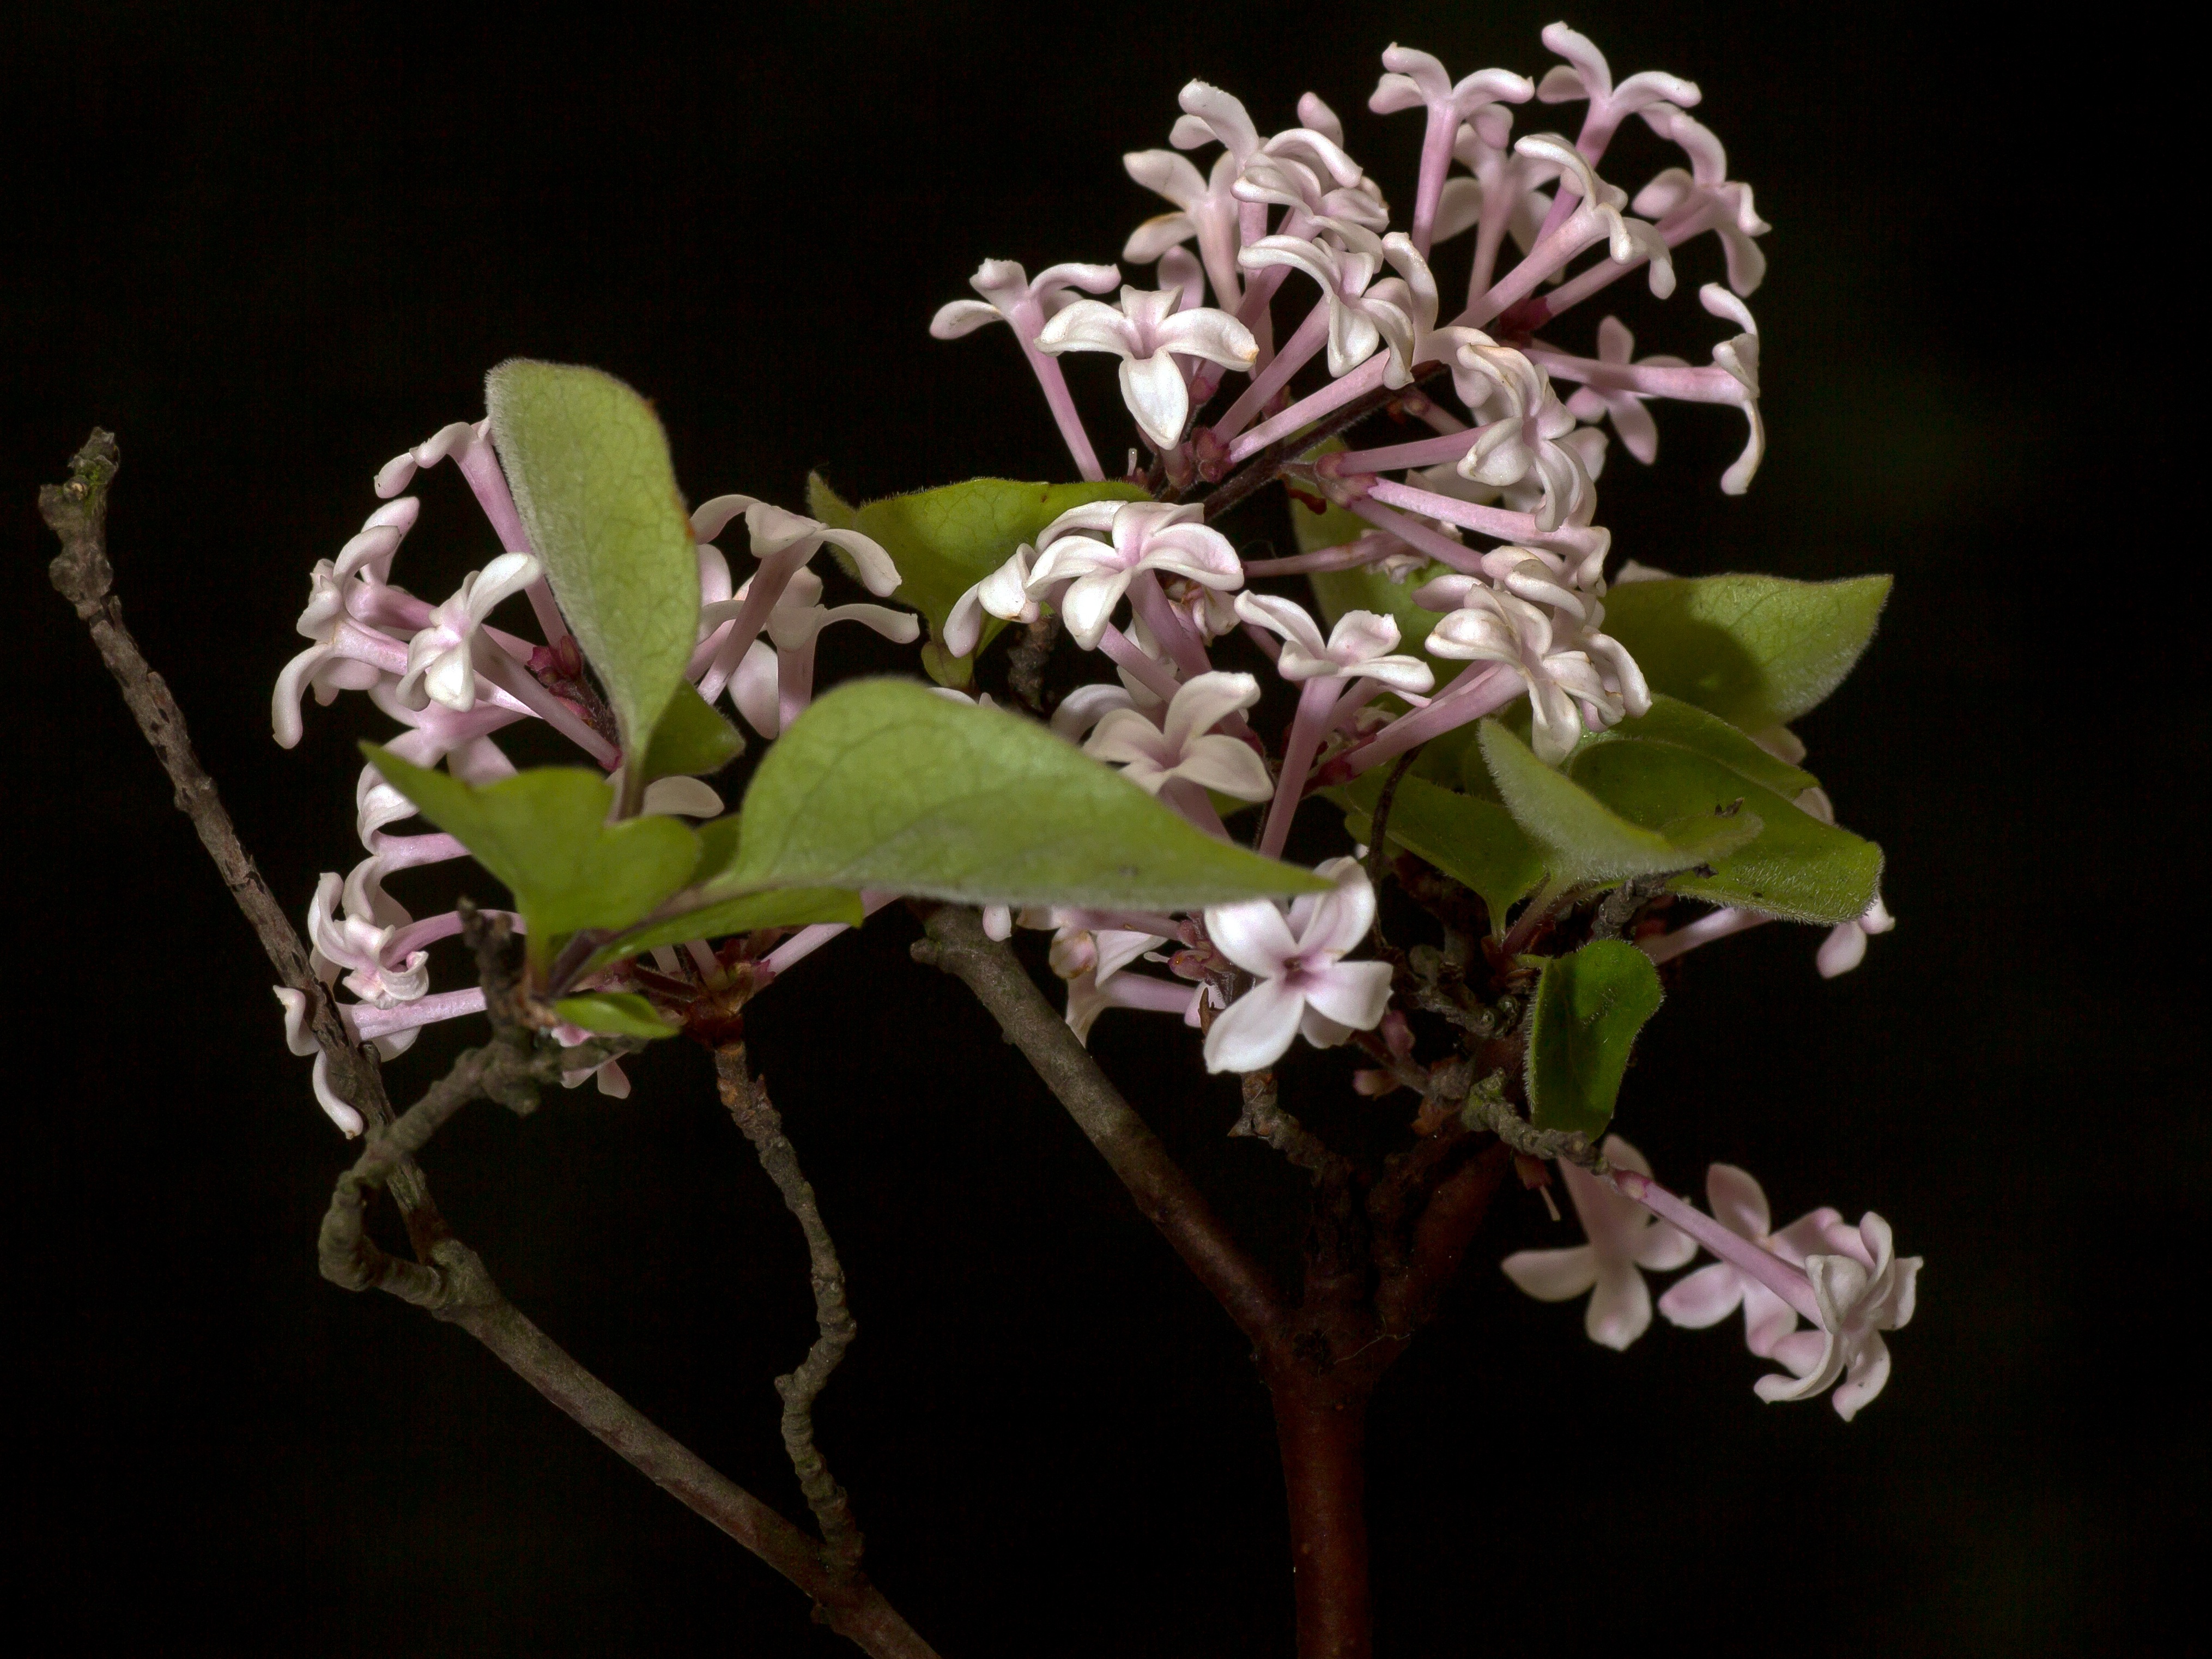
branch, blossom, plant, leaf, flower, purple, petal, bloom, produce, macro, botany, flora, wildflower, shrub, lilac, fragrant, ornamental shrub, macro photography, flowering plant, land plant